Srikanta (film)

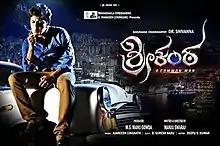

Srikanta is a 2017 Indian Kannada-language romantic action drama film directed by Manju Swaraj and produced by M. S. Manu Gowda under the banner Mahashaila Cinebandha. Based on the 2-page short story "Skhalana" by Nagathihalli Chandrashekar which was published in 1985 in the weekly Kannada magazine "Taranga", the film features Shiva Rajkumar and Chandini Sreedharan in the lead roles, while Vijay Raghavendra, Achyuth Kumar and Raj Deepak Shetty appear in supporting roles.